Youks-les-Bains

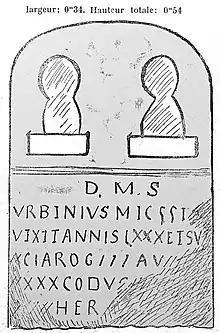
Inscription romaine découverte à Youkous.

This was the site of the Ancient Roman city and bishopric of Caesarea in Numidia, which only remains as a Latin Catholic titular see.